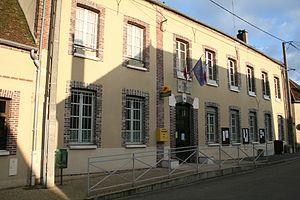
Mairie de Dixmont
Dixmont est une commune française située dans le département de l'Yonne et dans la région de Bourgogne-Franche-Comté, dans l'arrondissement de Sens et le canton de Villeneuve-sur-Yonne. Elle est située dans le Pays d'Othe et la forêt d'Othe qui s'étendent sur les départements de l'Yonne et de l'Aube. Elle compte selon le dernier recensement 913 habitants pour une superficie totale de 4 218 hectares regroupant 24 hameaux. Une ville américaine porte le même nom dans l'État du Maine.